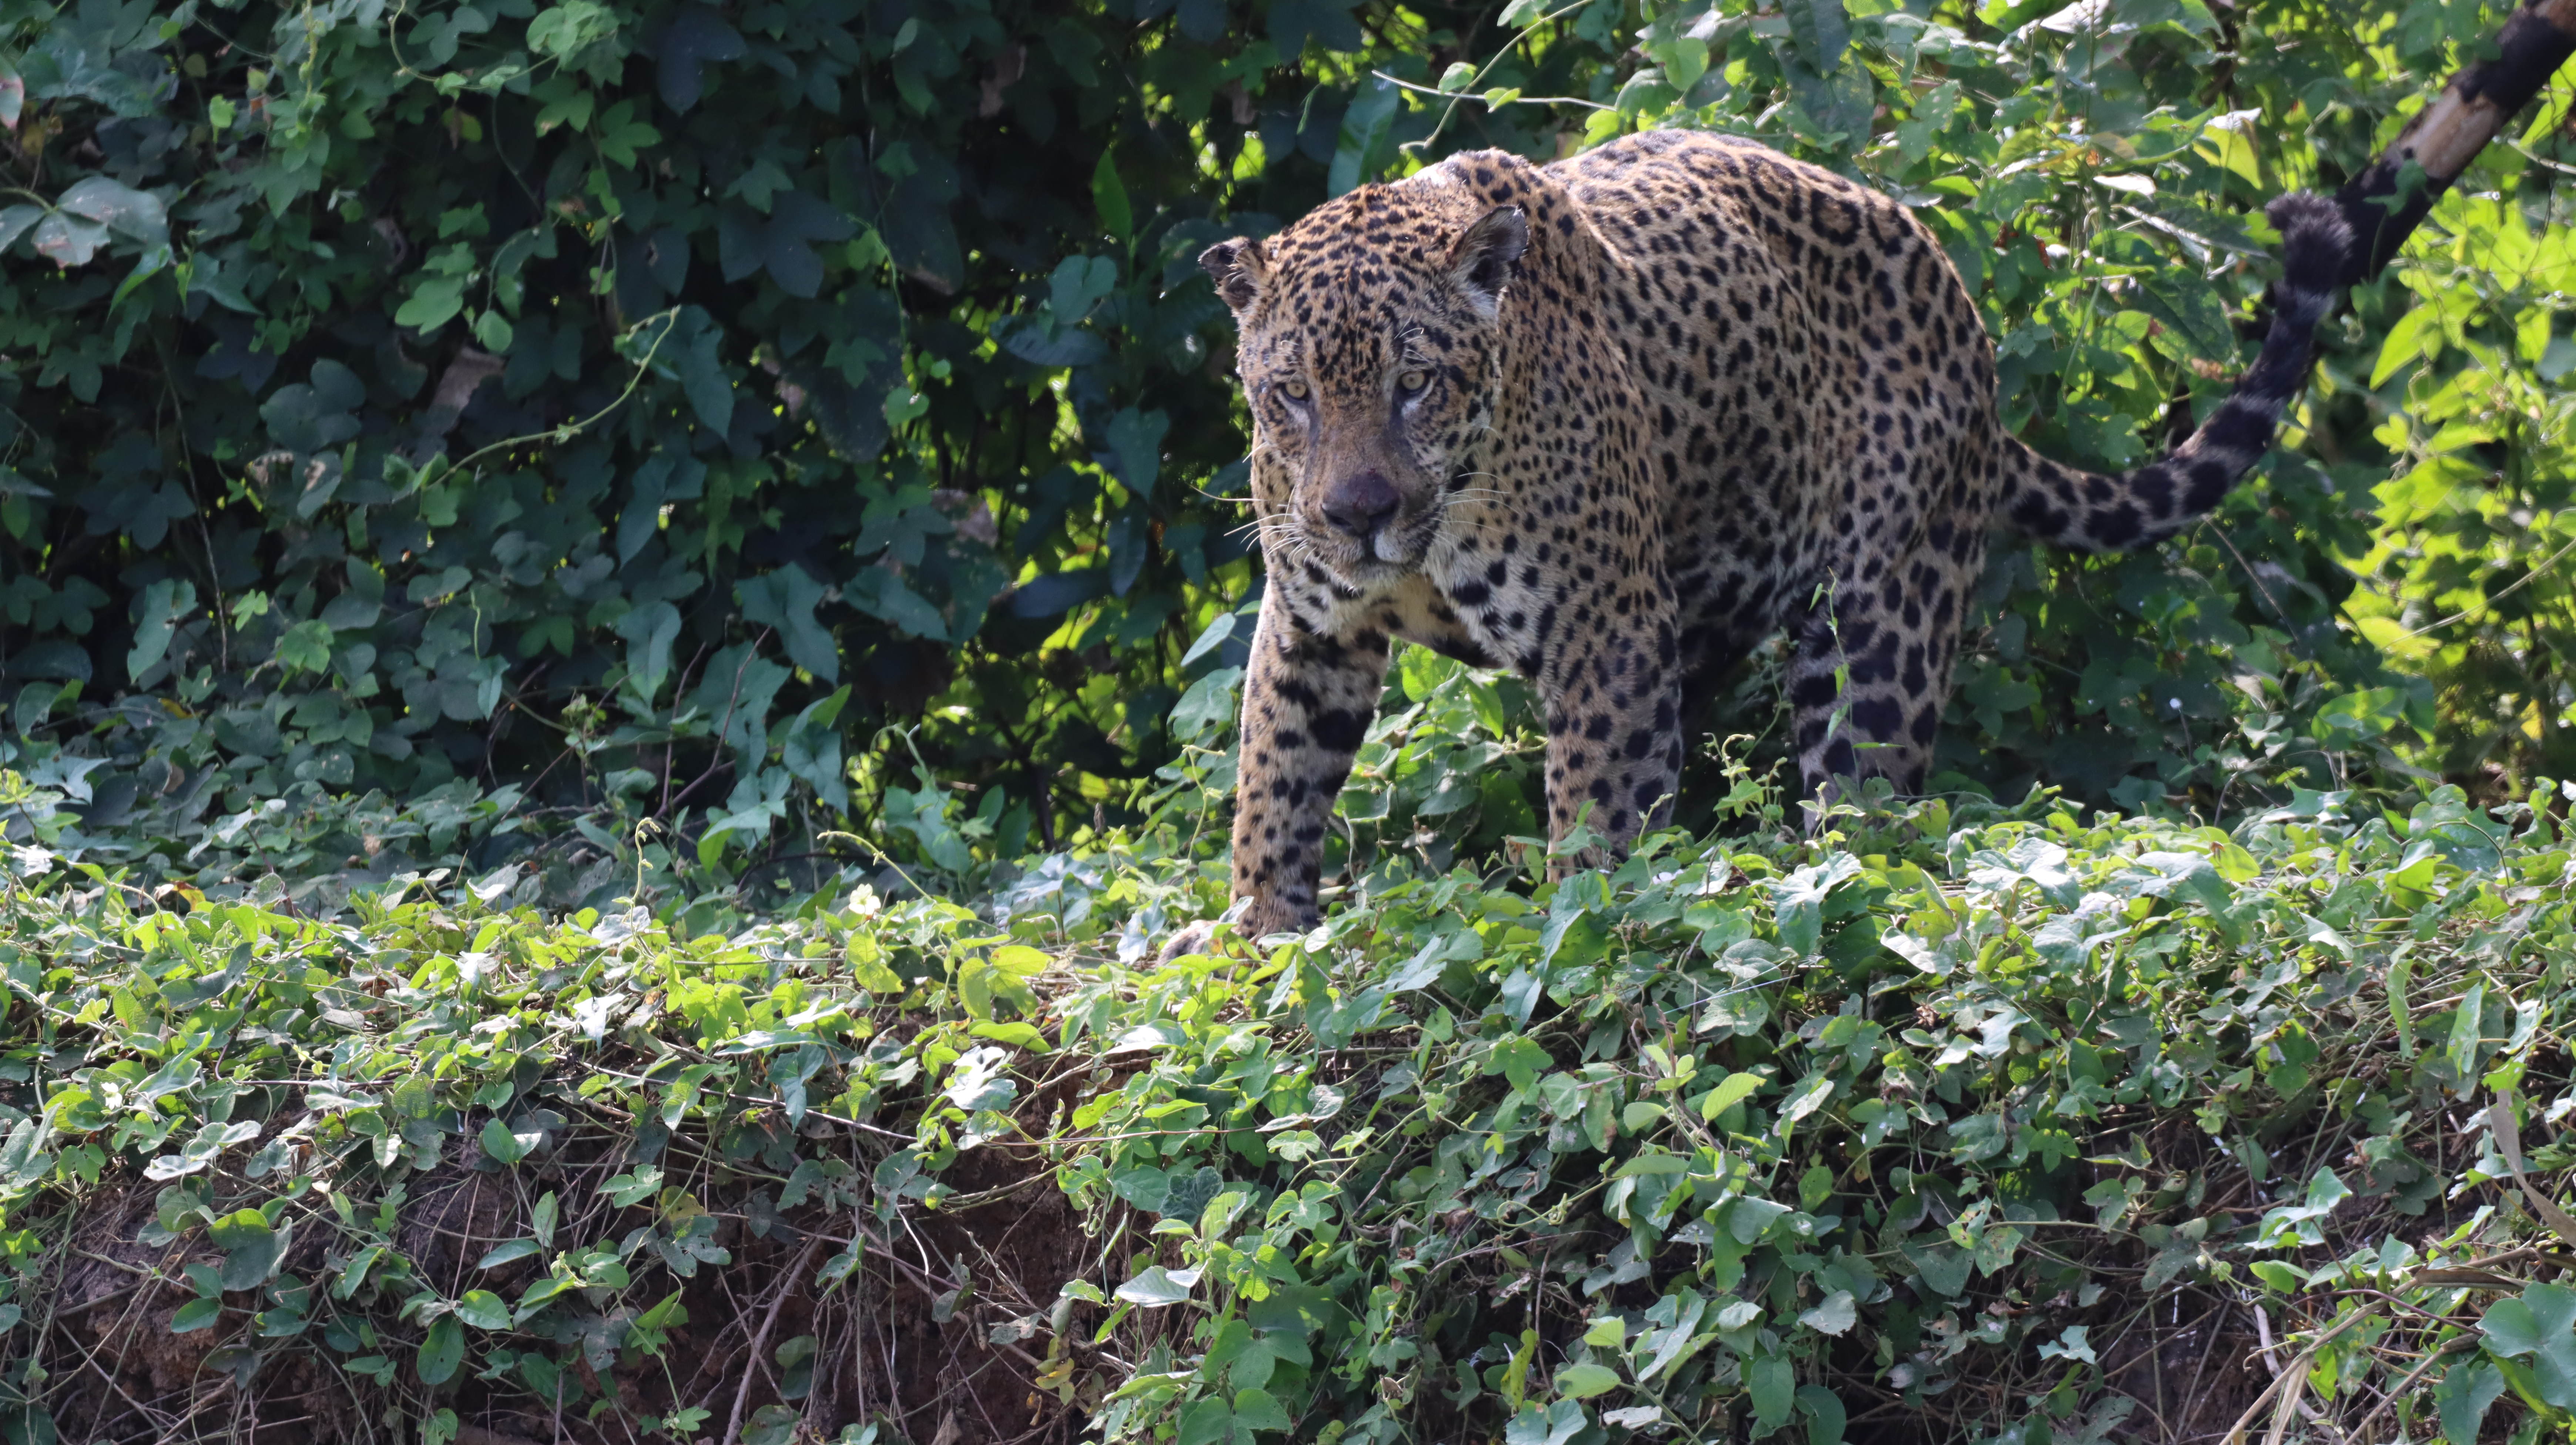
Jaguar: Kwang